Sayano-Shushenskaya Dam

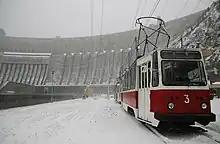
The Sayano-Shushenskaya Dam is served by a tram line that links with the town of Cheryomushki

The official RusHydro assessment was deemed overly optimistic by the opposition. The dam, which has no major flood control structures upstream, must bear the brunt of spring freshets, and due to a snowy winter and late thaw, in the first week of June 2010 the amount of spring flood water influx was about twice the normal (peaking at 9,700 m/s on 5 June and expected to stay around 7,000 m/s throughout the second and third weeks of June). Due to the August 2009 accident, only 2 out of 10 turbines were operable and capable of routing only 690 m/s of water. Consequently, most of the water influx into the reservoir must be drained through a poorly designed spillway, which previously had already suffered extensive damage as a result of spring floods in 1985 and 1988. As of 8 June, drainage through the spillway was roughly 5,000 m/s. While it would be possible to increase the spillway drain to 7,000–7,500 m/s, such an operation was previously deemed unsafe to the structure, and could result in further erosion of the dam's already weakened foundation even as the reservoir continues to fill. The damage would occur by direct impact of the falling water to the spill well (which, once its concrete slab lining were destroyed, would expose and erode the dam's bedrock support) as well as by intense vibrations created by the waterfall, which the concrete dam, lacking steel reinforcement, is not designed to withstand for prolonged periods. To date, only one section of the bypass spillway had been completed, and was capable of routing only 2,000 m/s of water, meaning that the main spillway, probably already worn and torn from the 2009 winter's heavy ice deposition on the dam, must continue to be operated for some time before repairs will be possible.